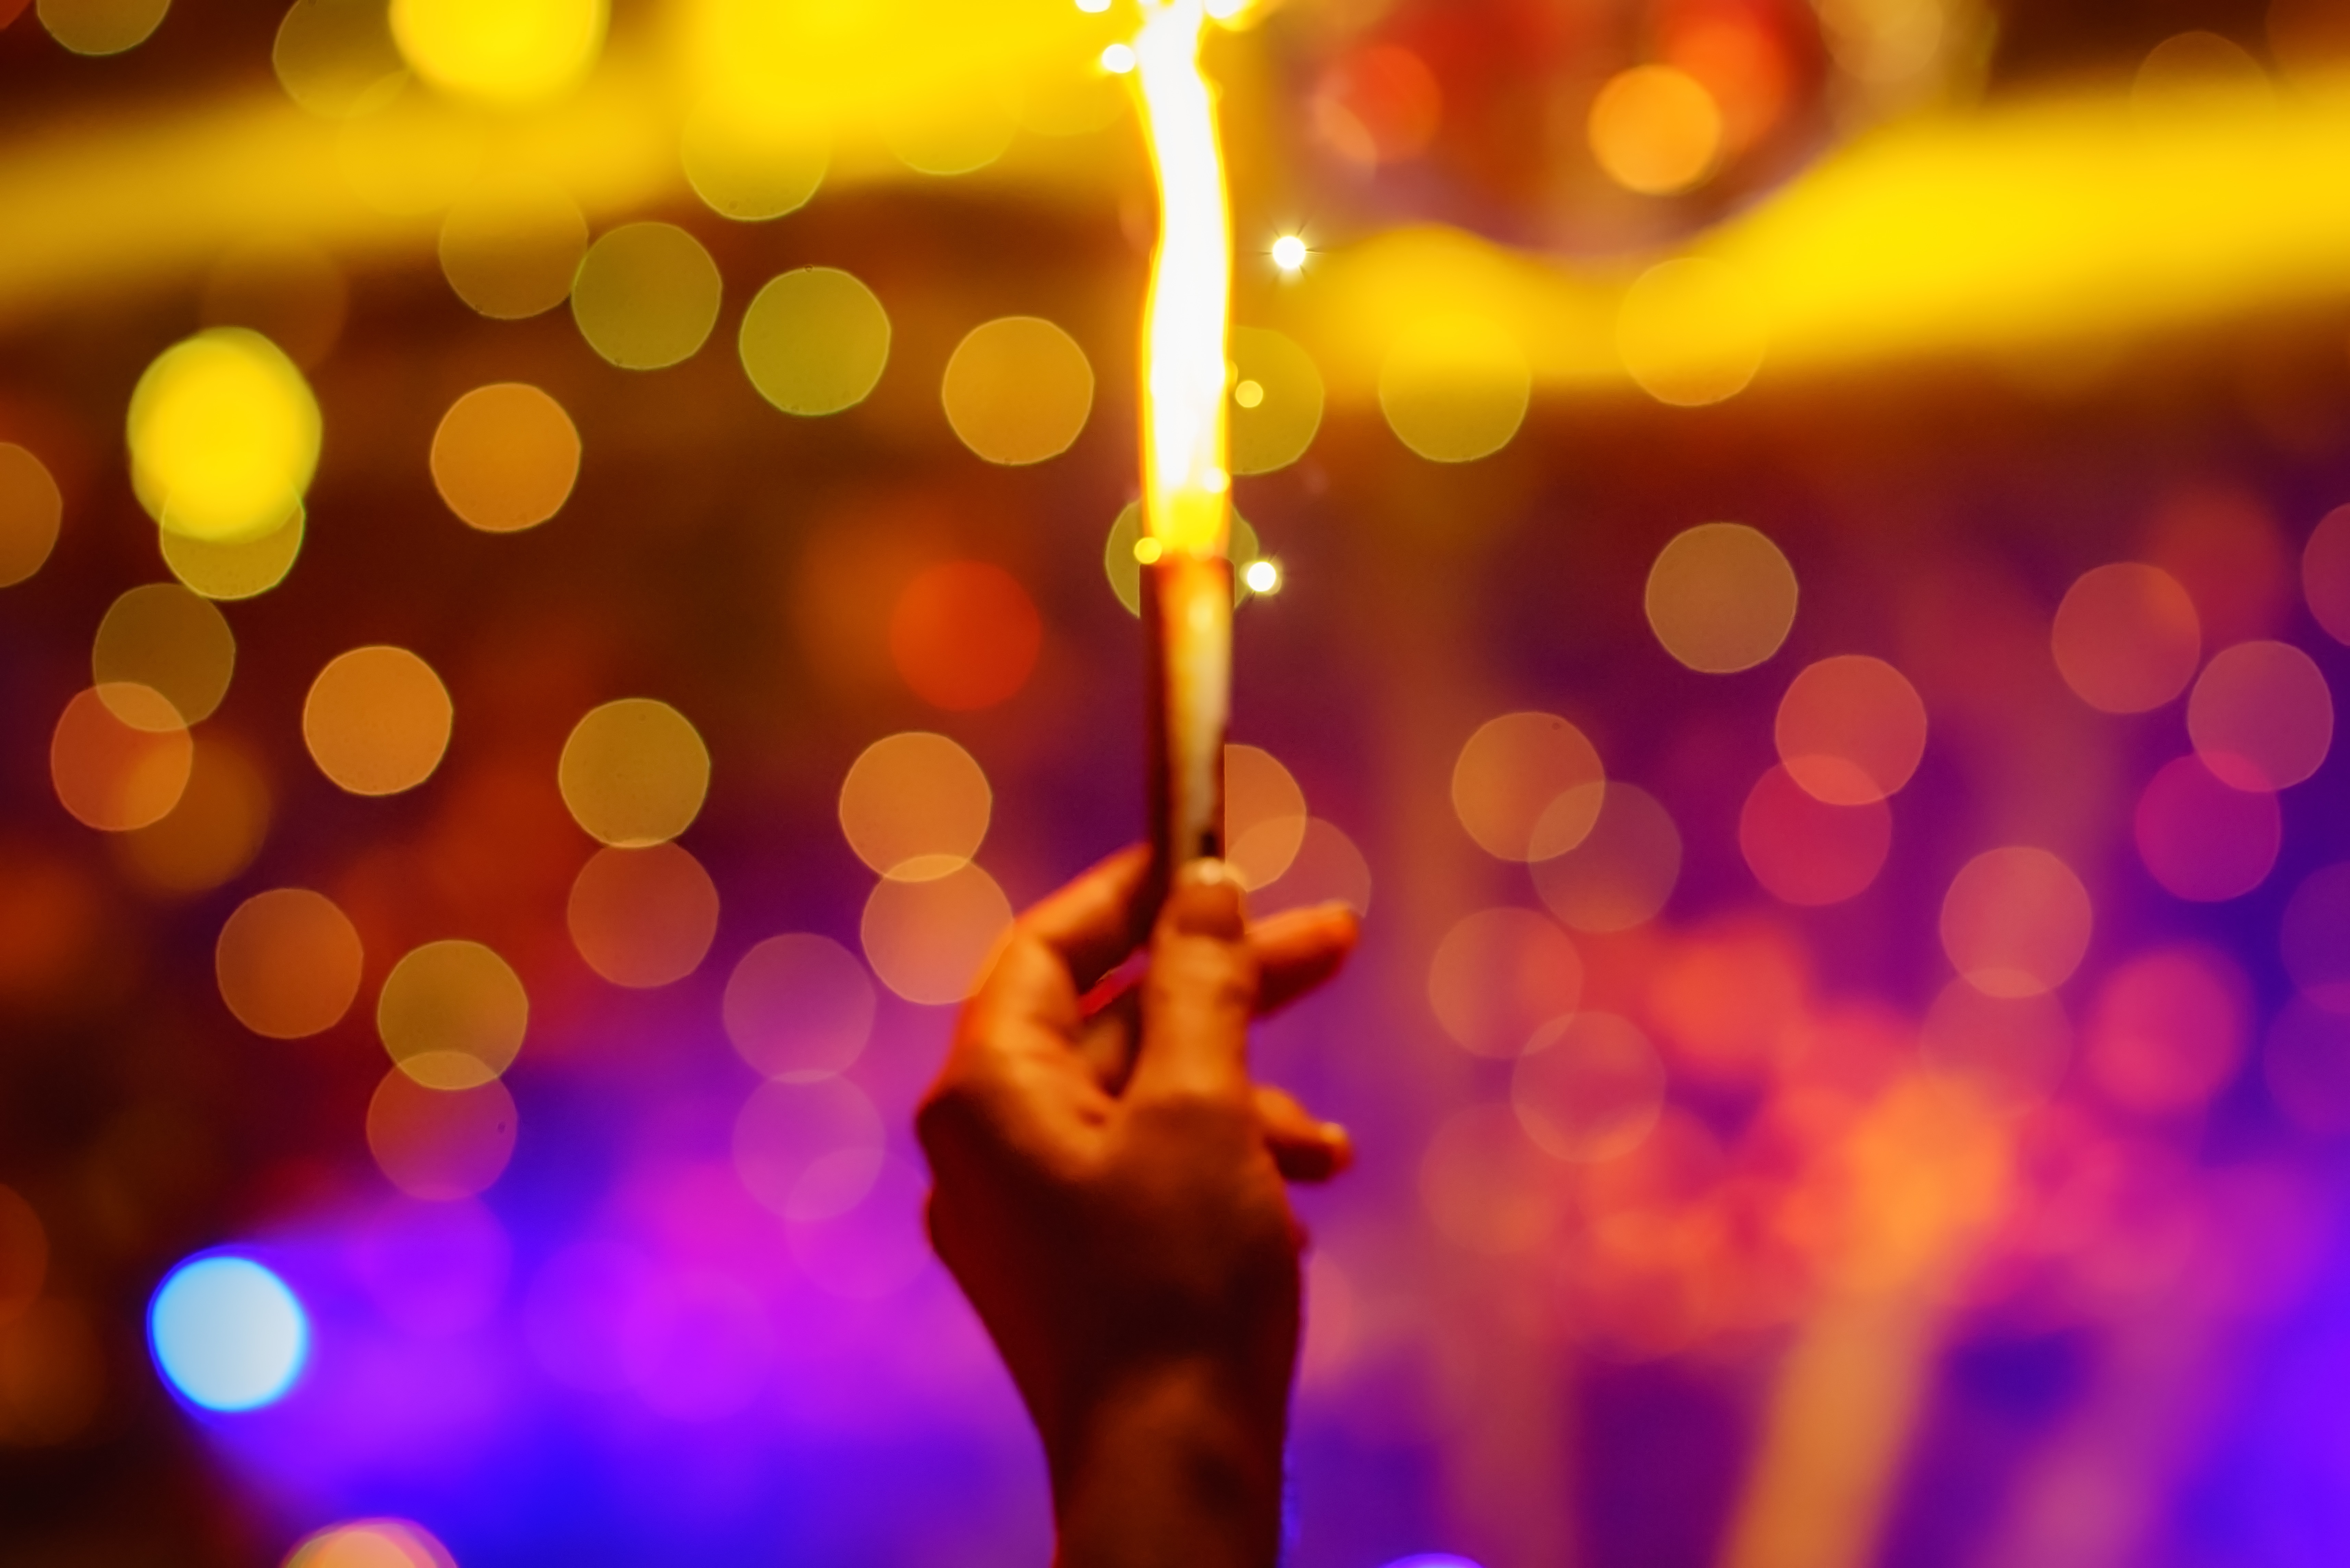
light, color, performance, entertainment, performing arts